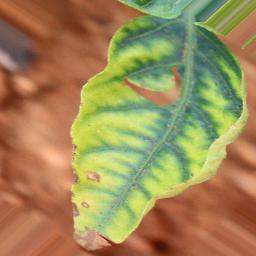
Label: nutritional